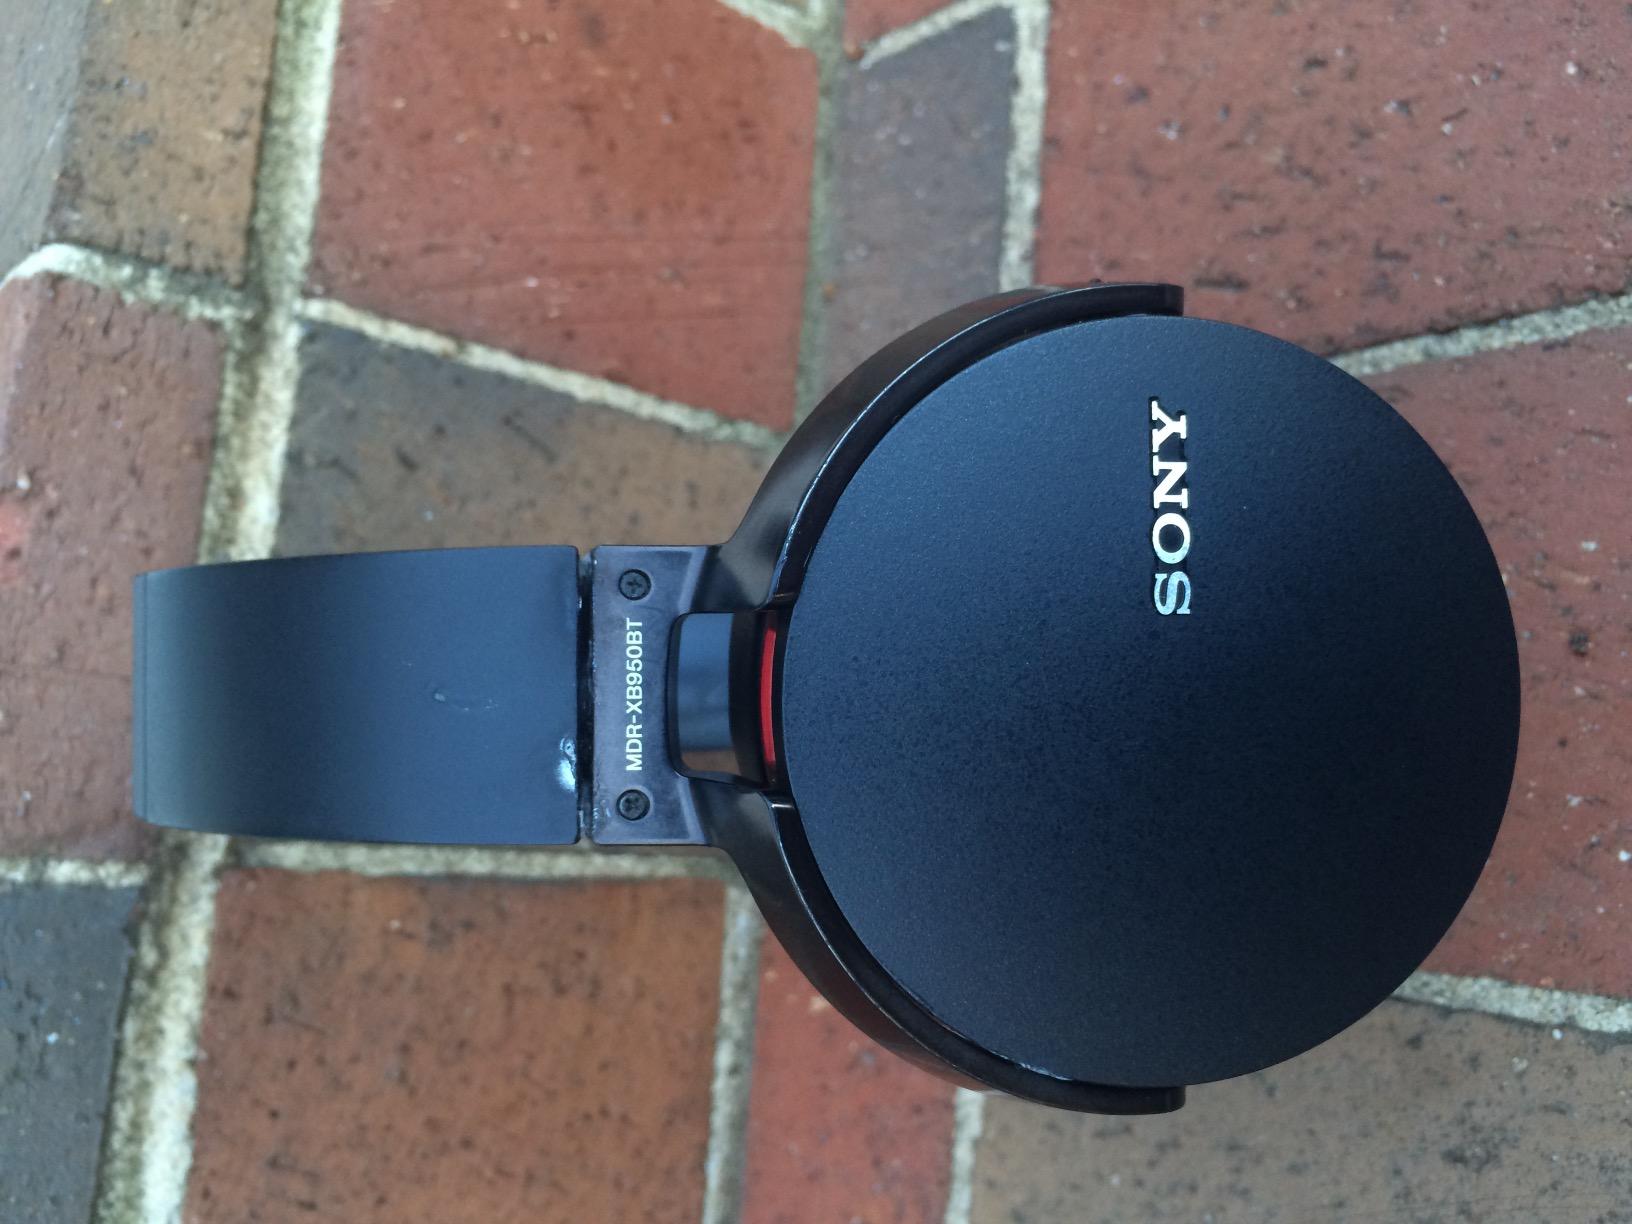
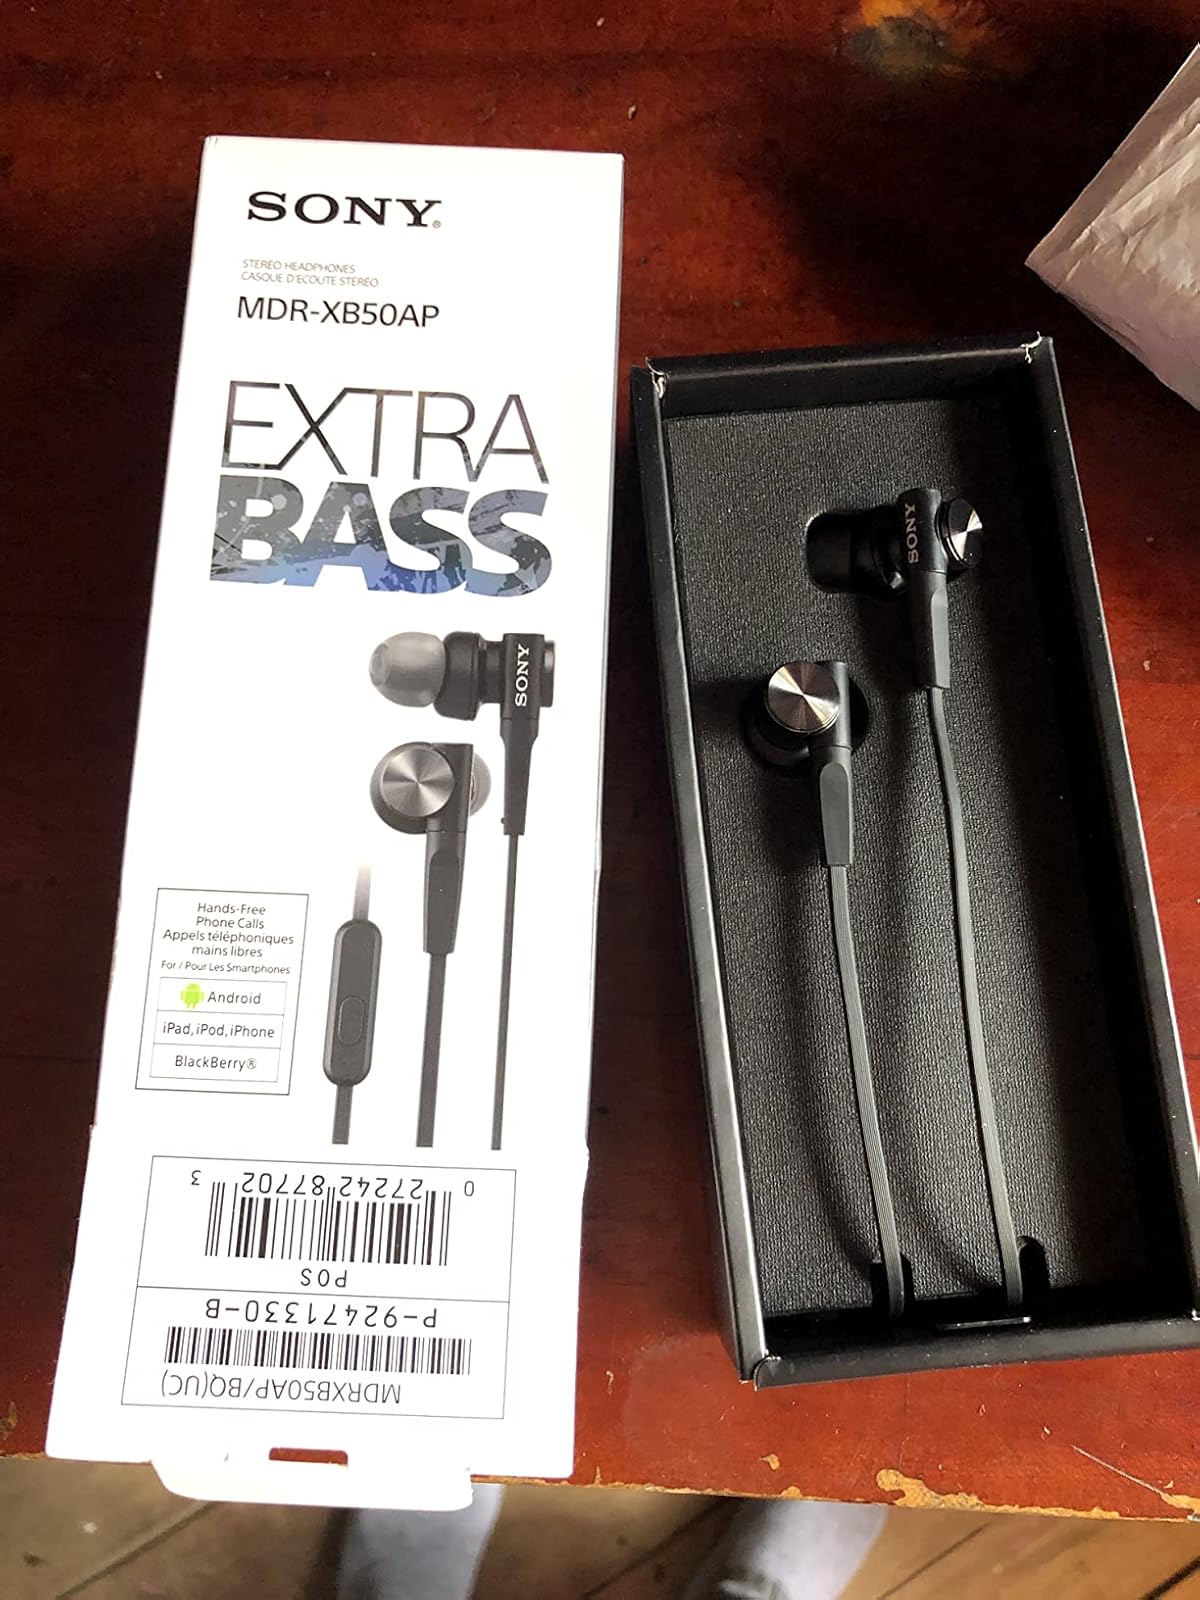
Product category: headphones
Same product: no